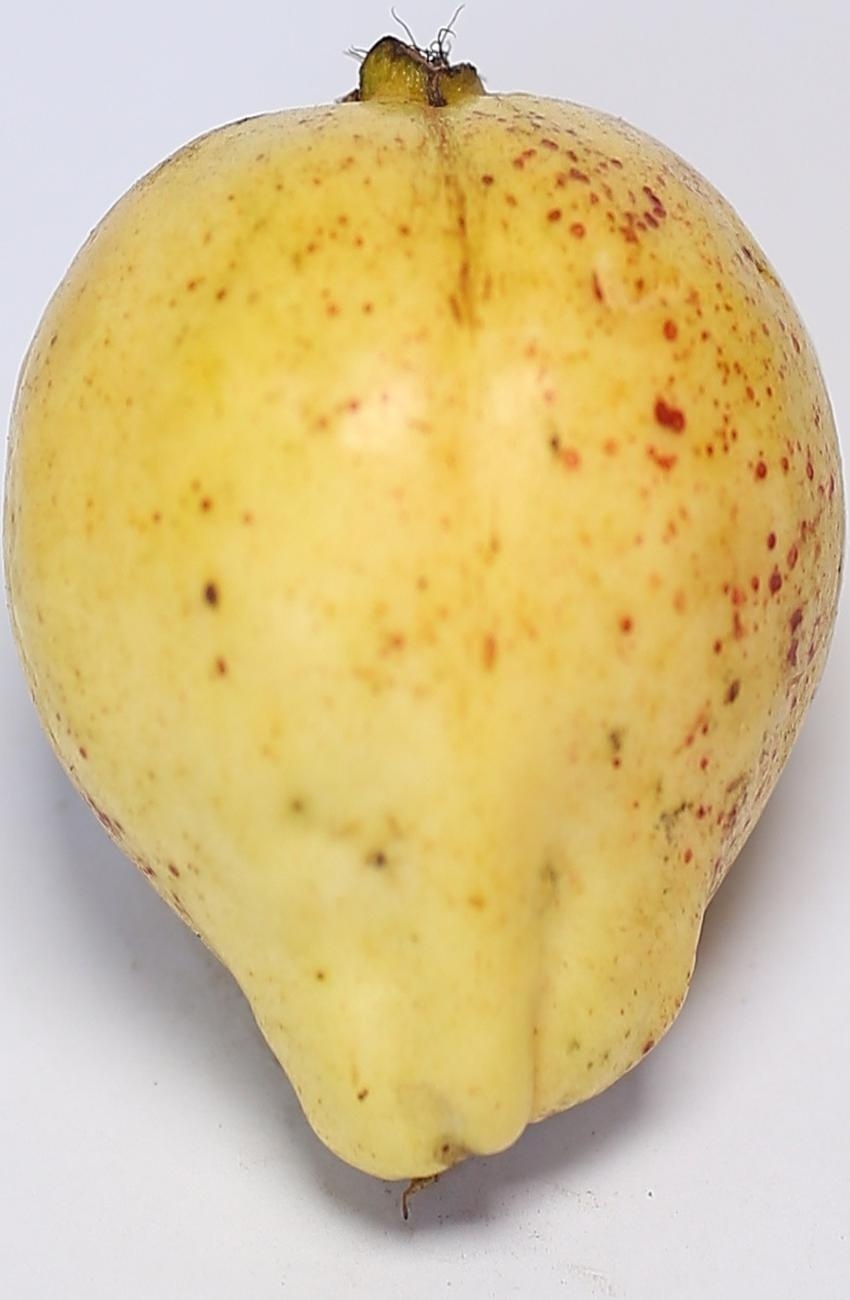
Maturity: ripe
Variety: riyali